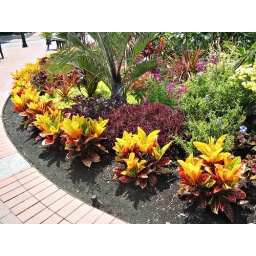
They had a lot of very colorful plants in the park.